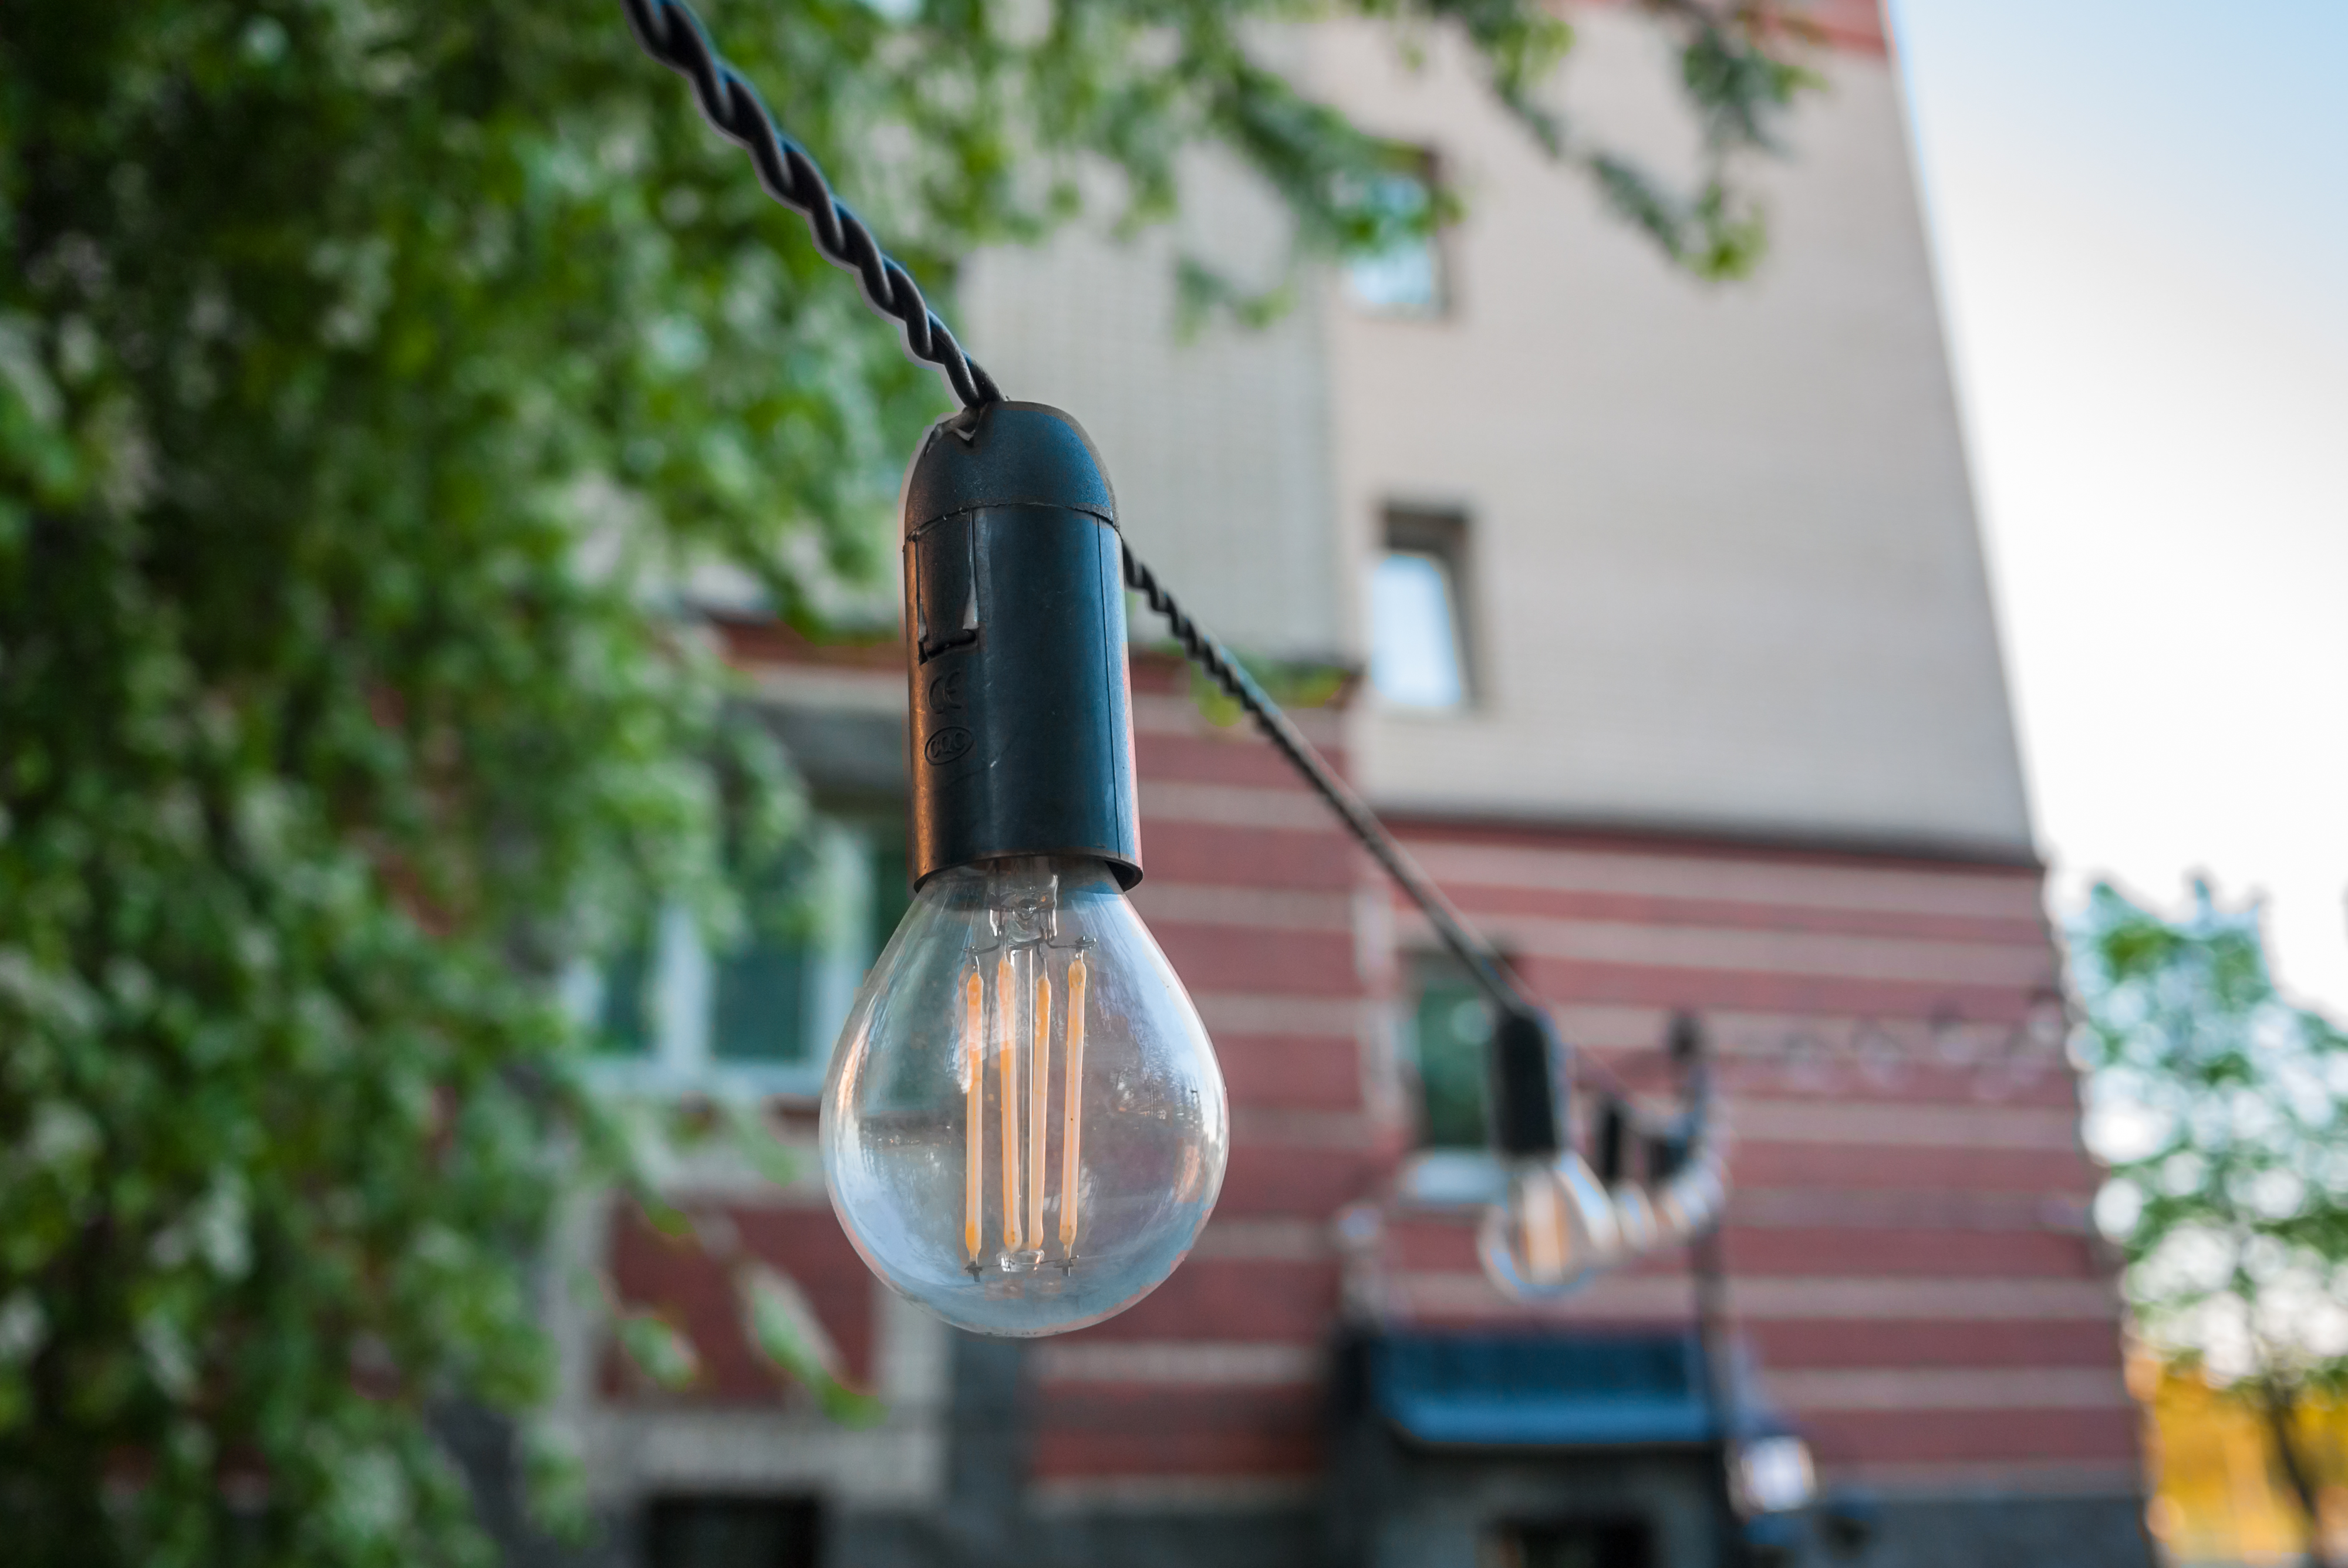
light, bulb, lighting, street light, lamp, light fixture, lantern, plant, metal